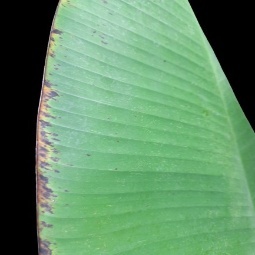
Label: Potassium